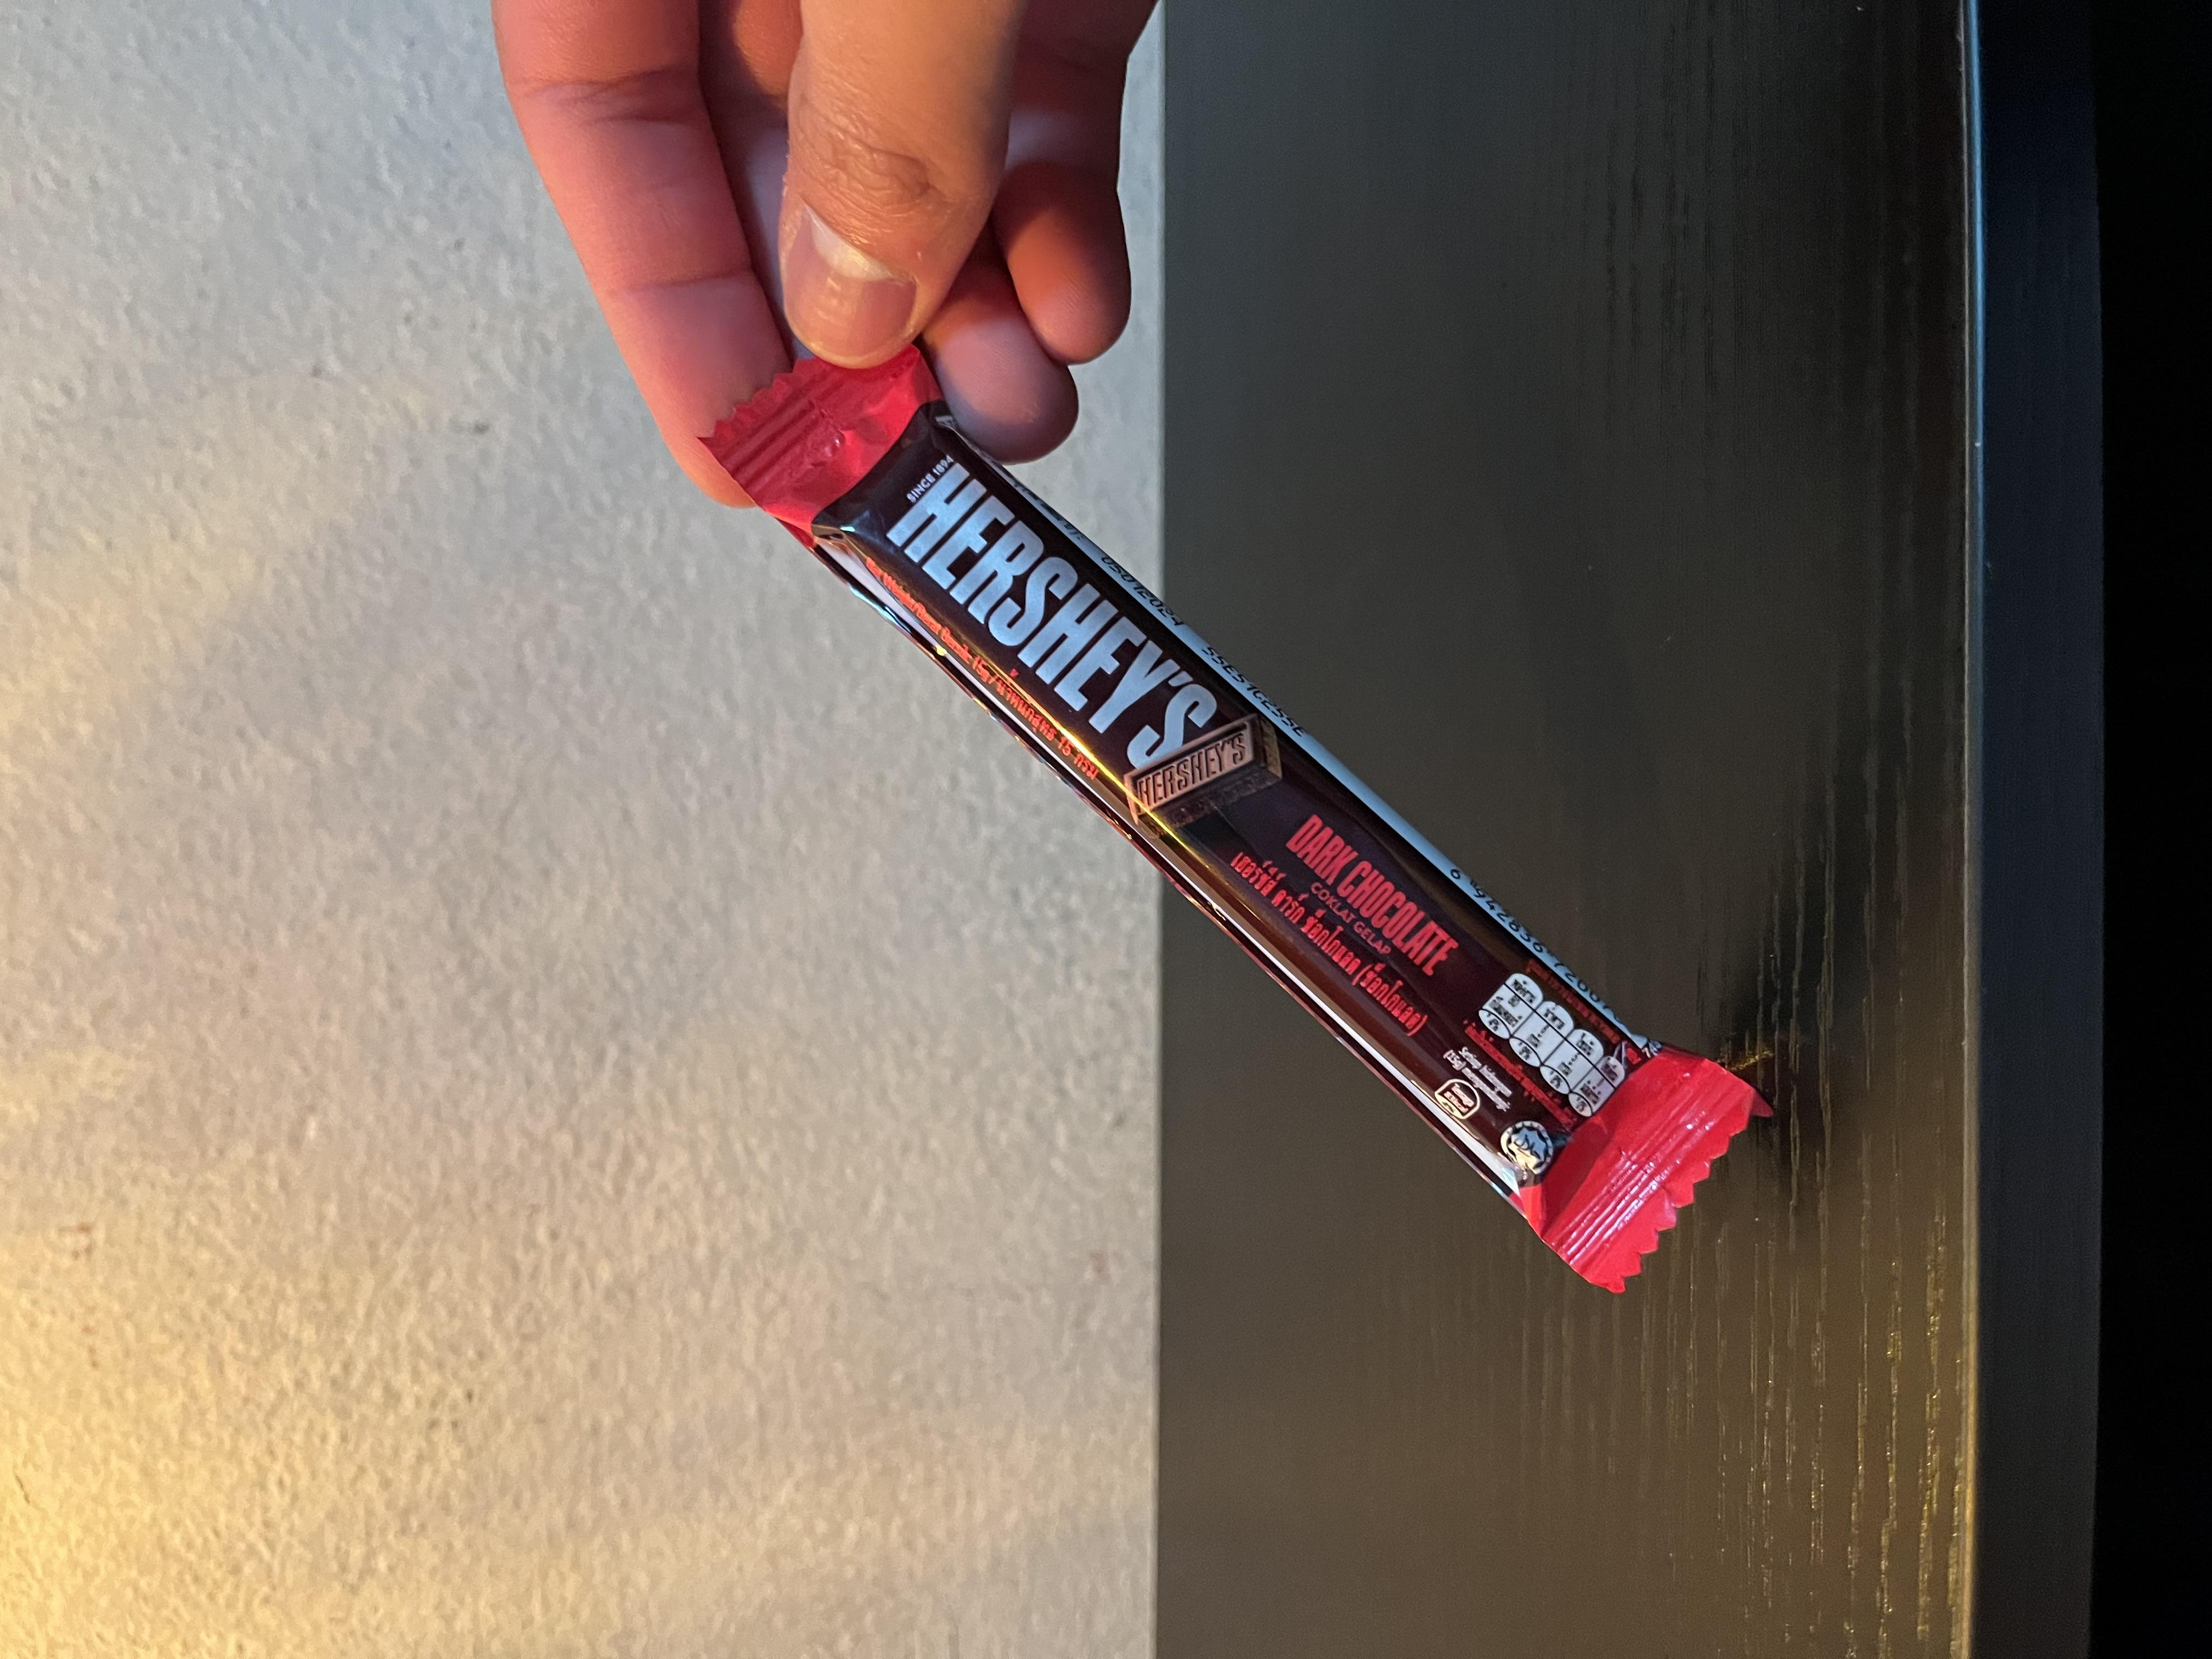
Label: plastics